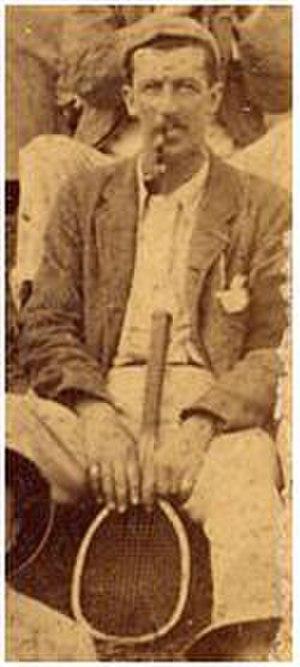
Le thé au Sri Lanka est une zone de production privilégiée de thé, surtout noir.